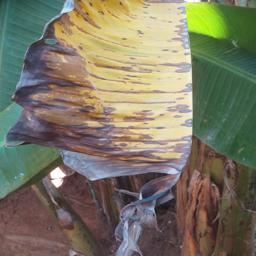
Label: MALBHOG LEAF